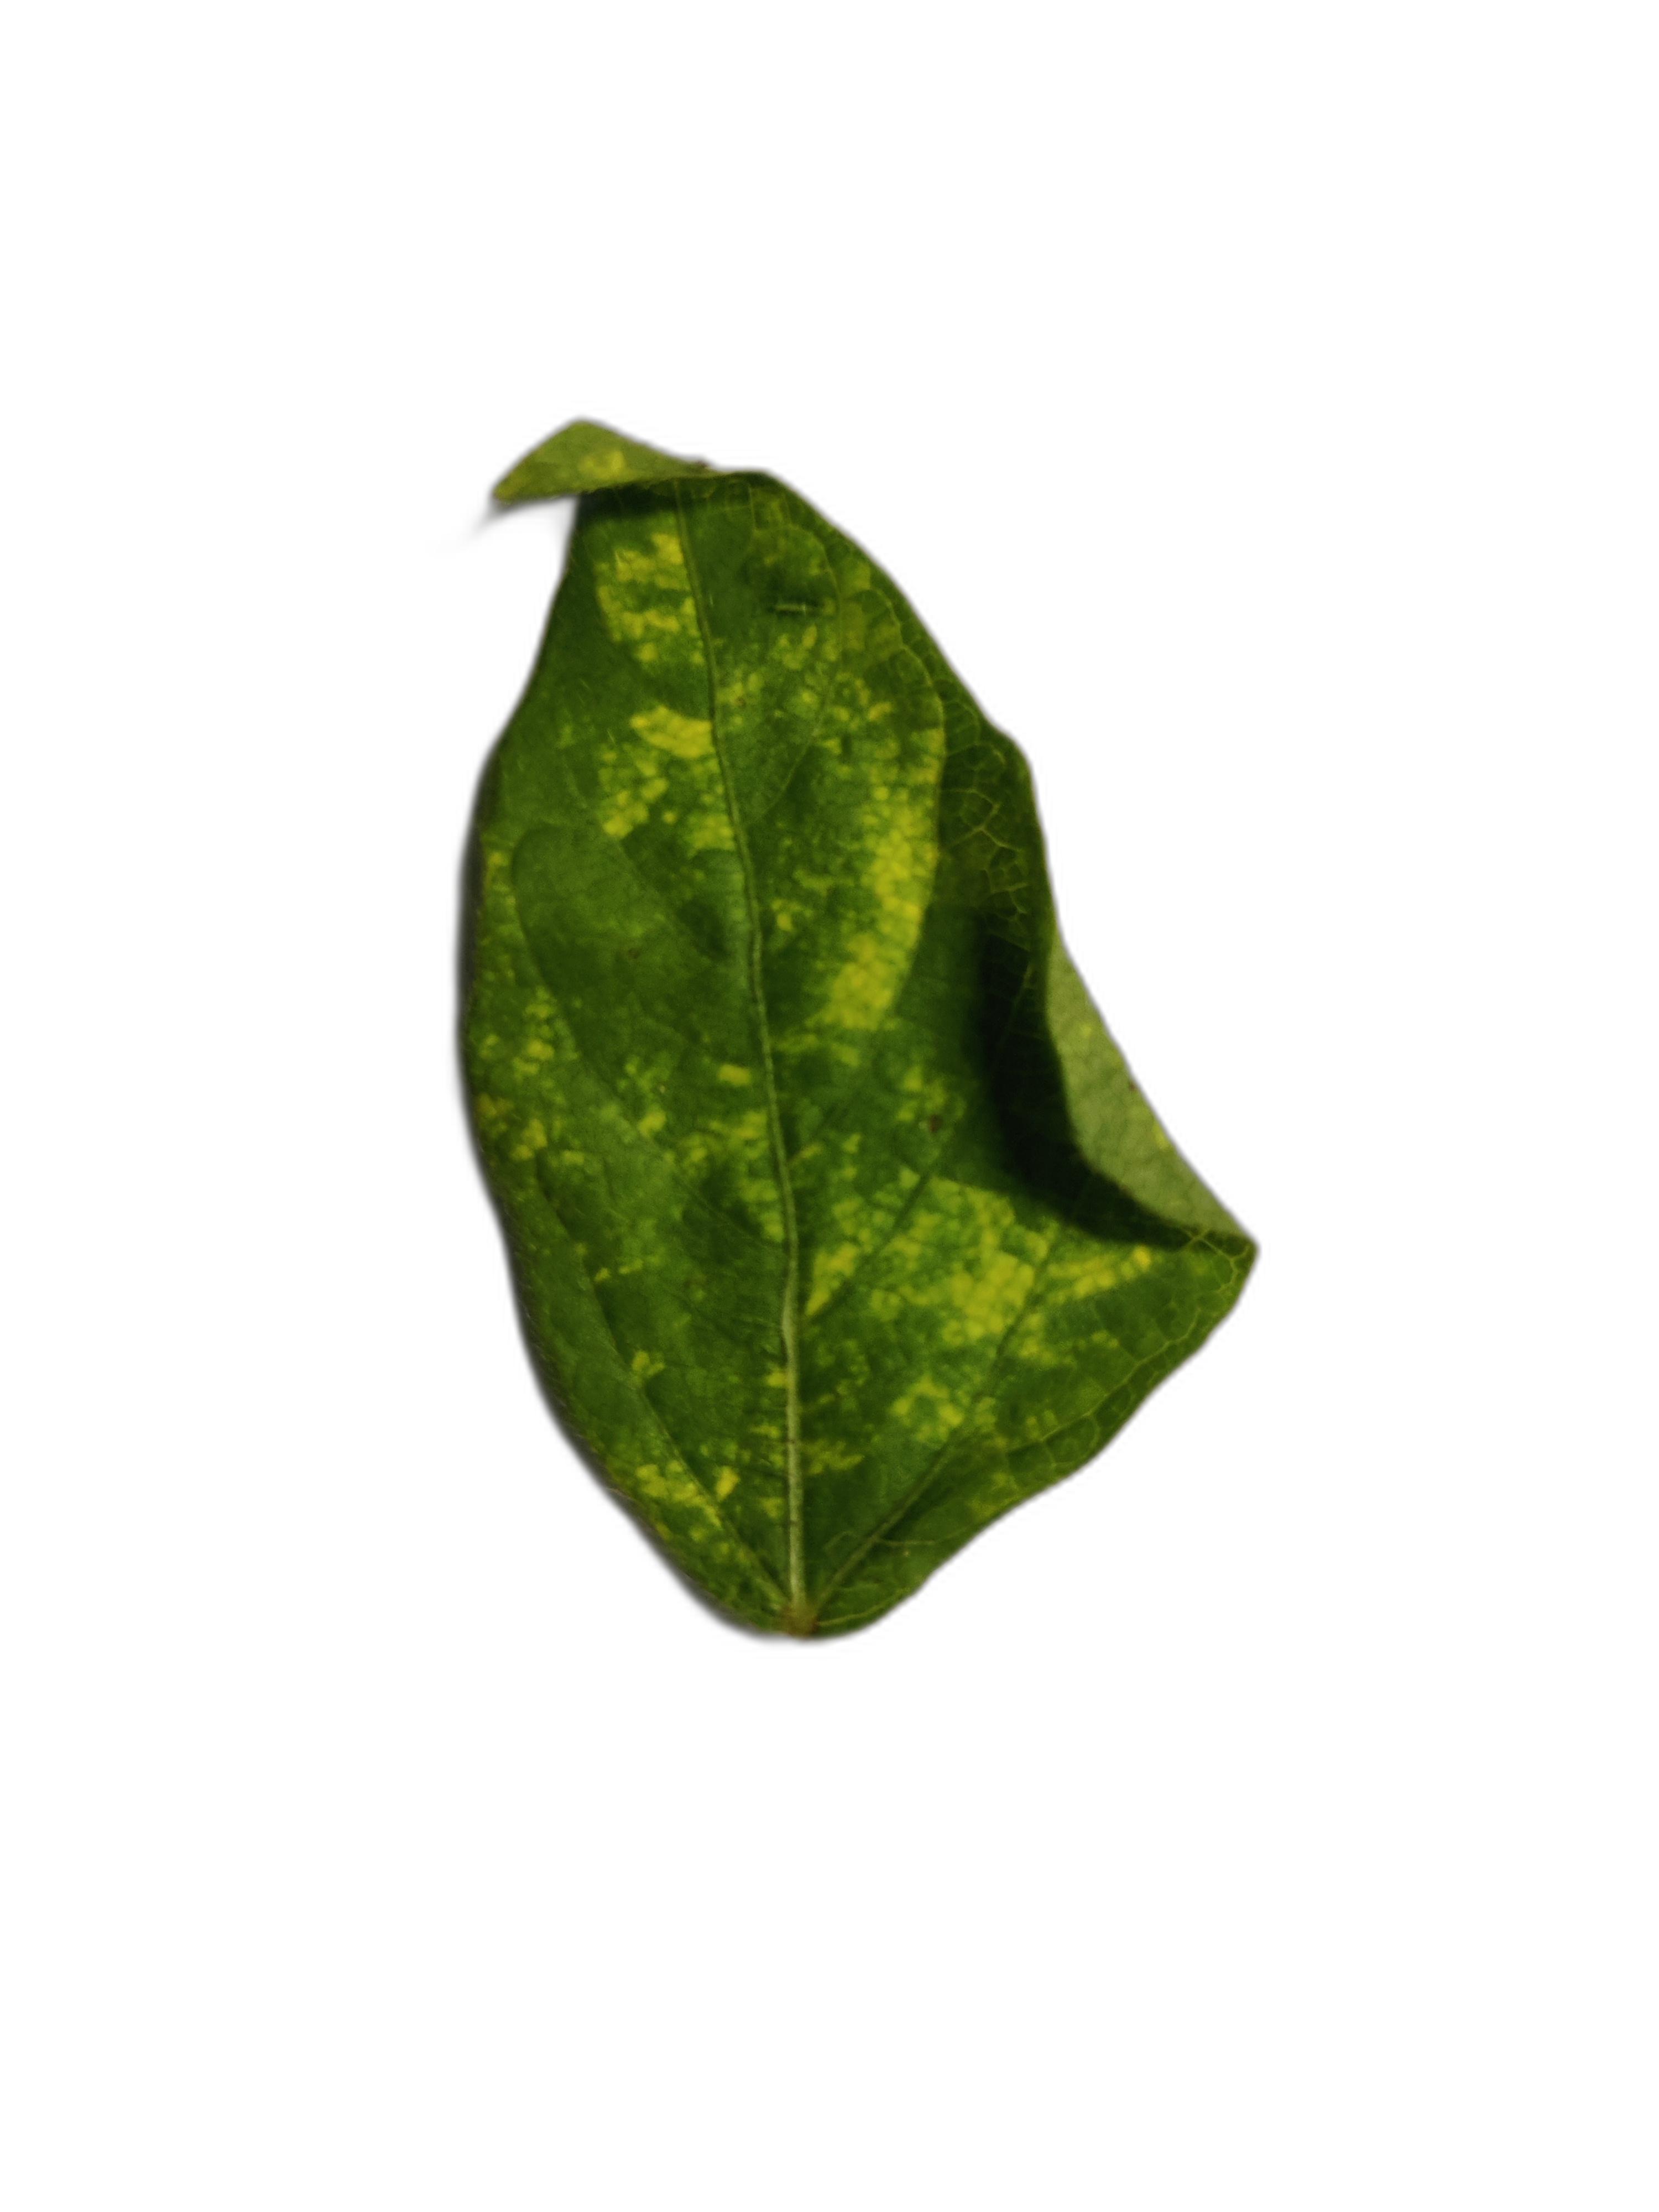
Label: Yellow Mosaic